Ewen Cameron of Lochiel

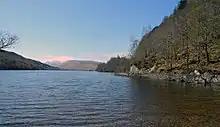
Loch Arkaig, Lochaber

The Camerons were always strong supporters of the House of Stuart. Ewen, Master of Lochiel witnessed the Battle of Inverlochy in 1645 during which his grandfather sent 300 highlanders to Montrose's aid, while he was forced to accompany Argyll. That same year, he also witnessed Philiphaugh, the disastrous Royalist defeat. It is said that he developed Royalist sympathies after a secret meeting with Sir Robert Spottiswood on the eve of his execution by the Covenanters. Furthermore, like many others, he was greatly inspired by James Graham, Marquis of Montrose.